Mary Beard

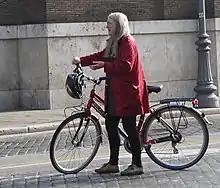
Beard filming in Rome, 2012

Beard married Robin Cormack, a classicist and art historian, in 1985. Their daughter Zoe is an anthropologist and historian based at the Centre for African Studies at the University of Oxford. Their son Raphael Cormack is an author, editor and translator specialising in Arabic Cultural History and Literature.